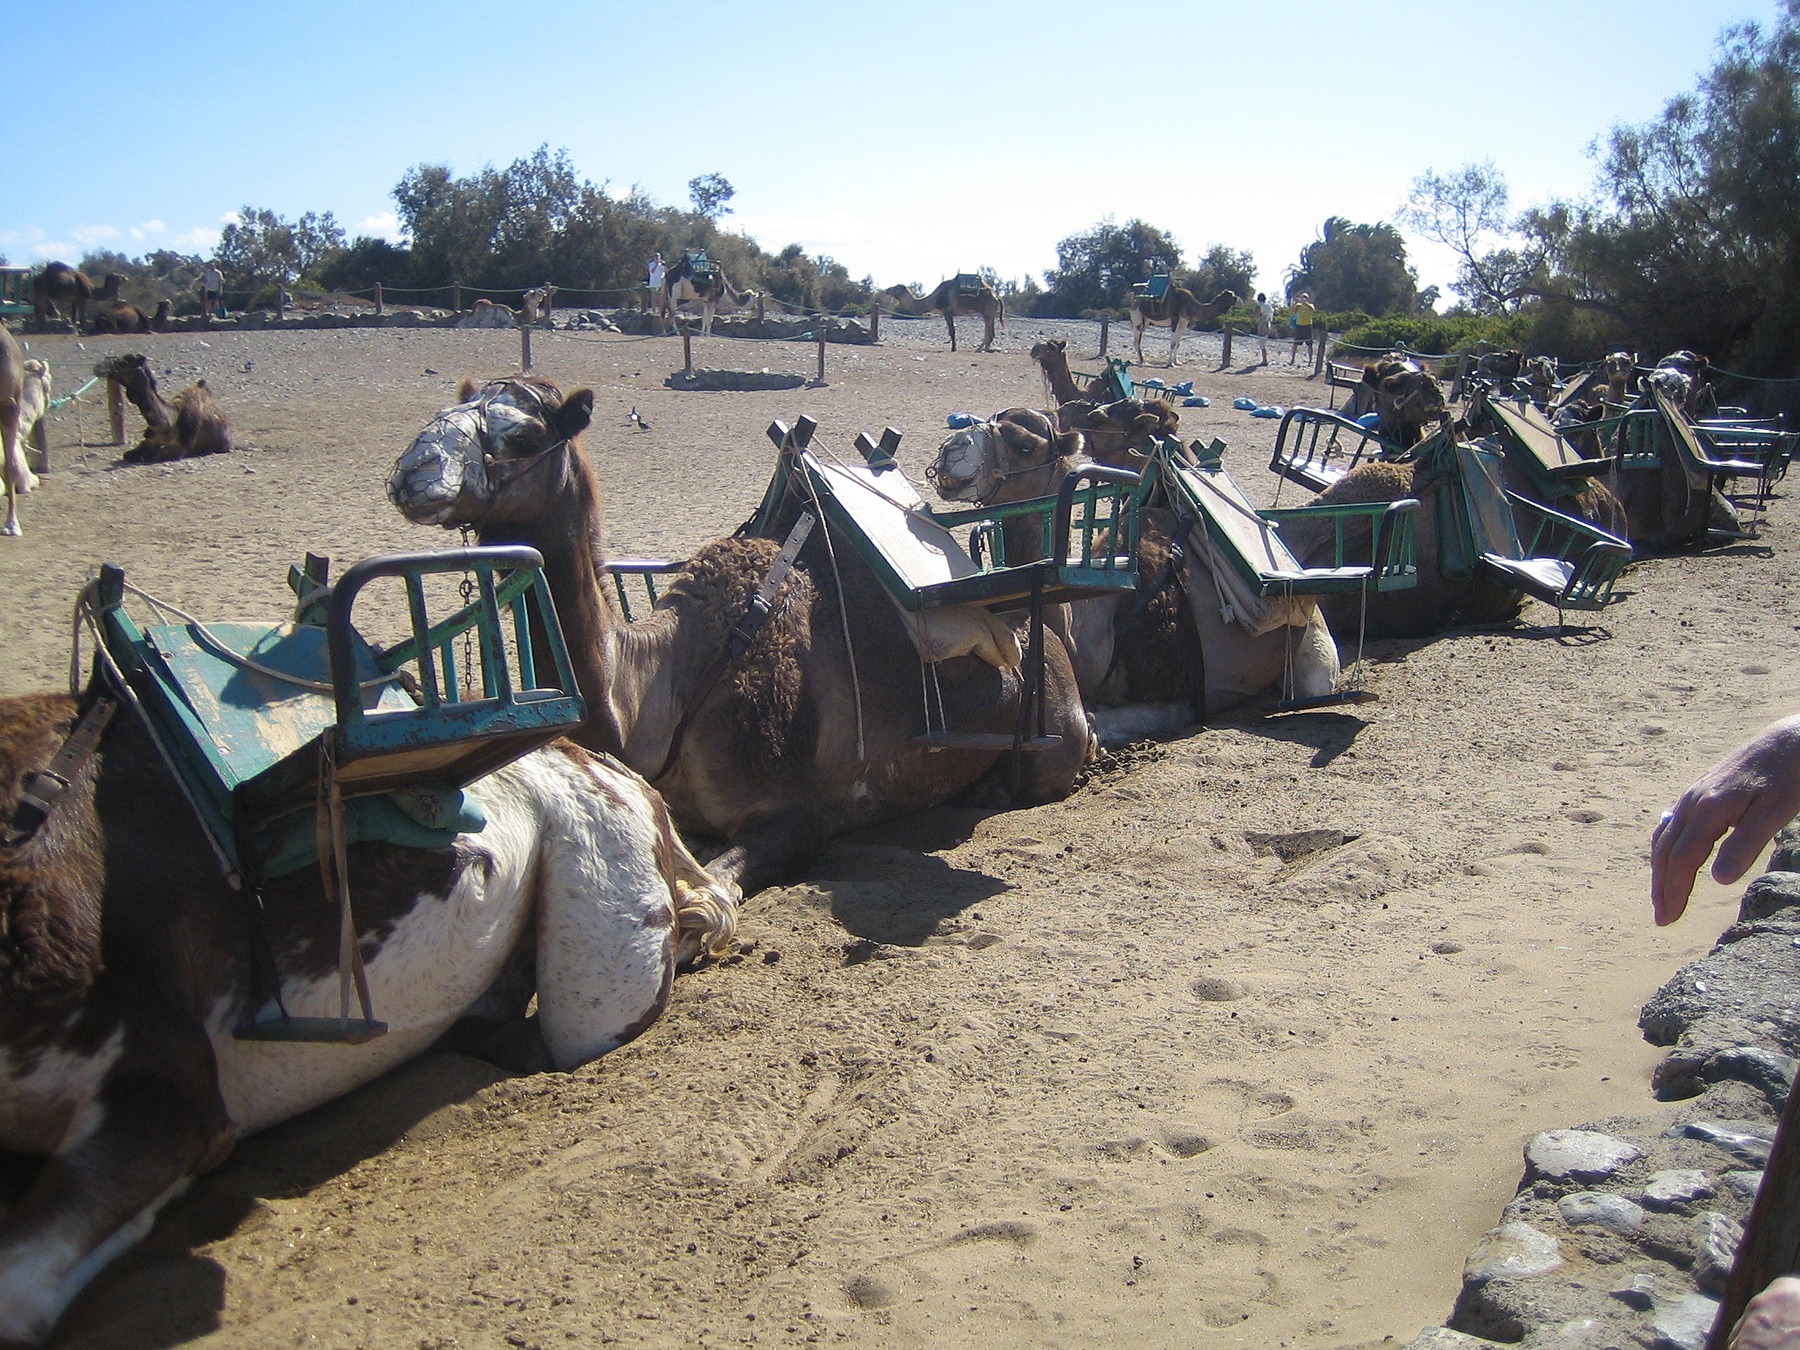
nature, animal, camel, dromedary, animals, camels, gran canaria, caravan, desert ship, pack animal